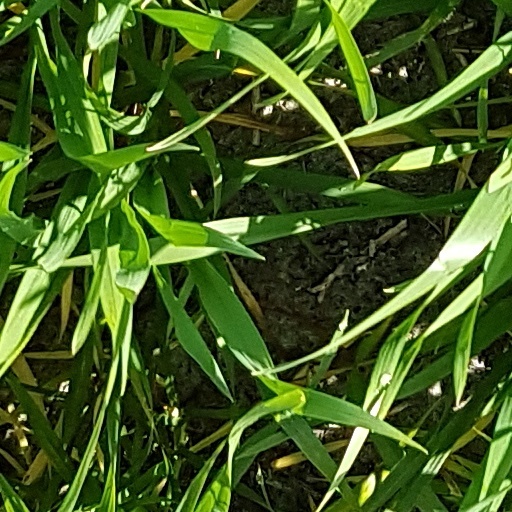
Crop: wheat